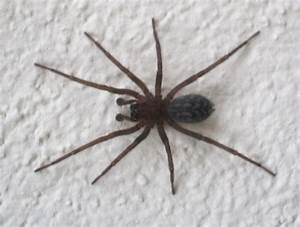
Label: spider